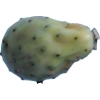
Label: cactus_fruit_green